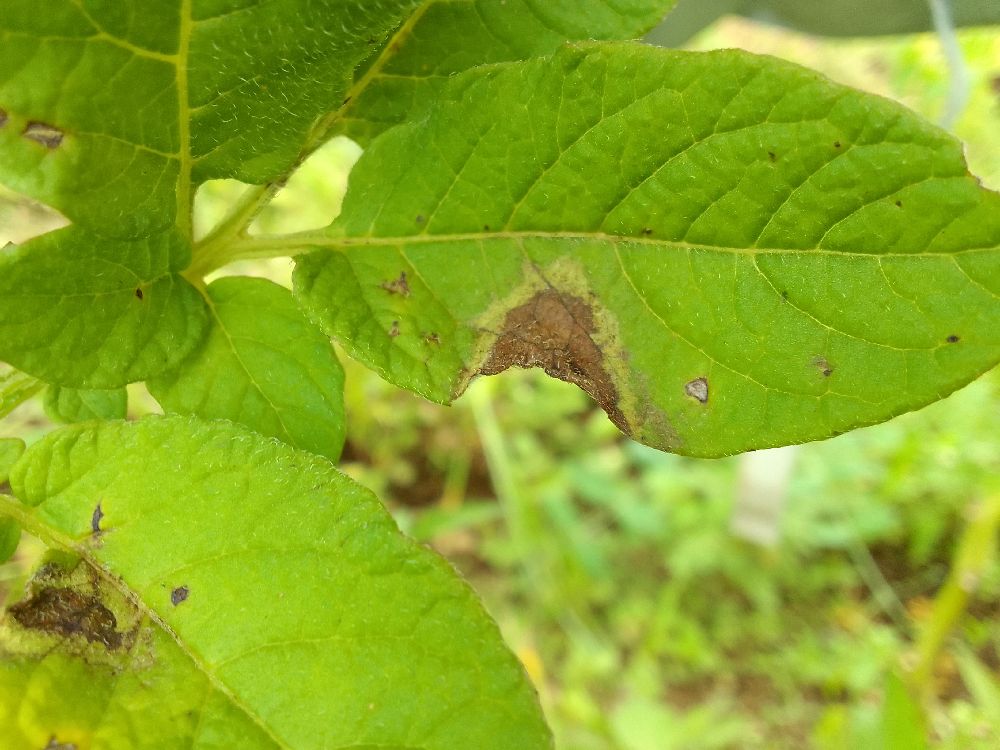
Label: Late blight